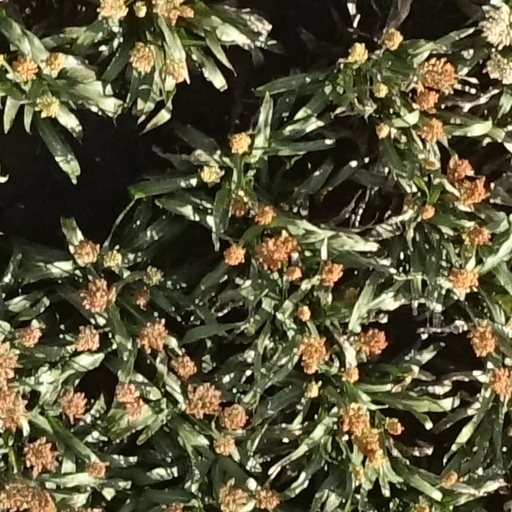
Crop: sorghum